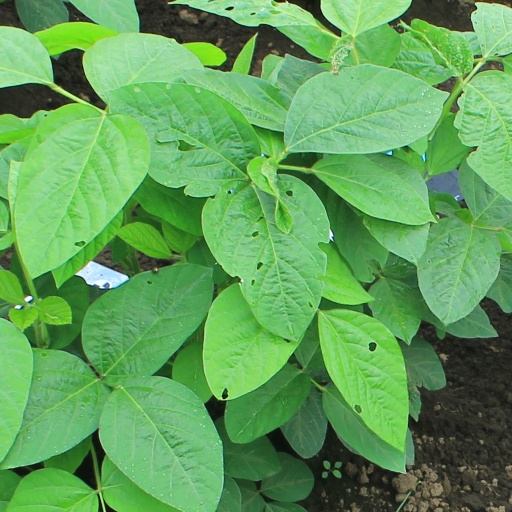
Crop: soybean